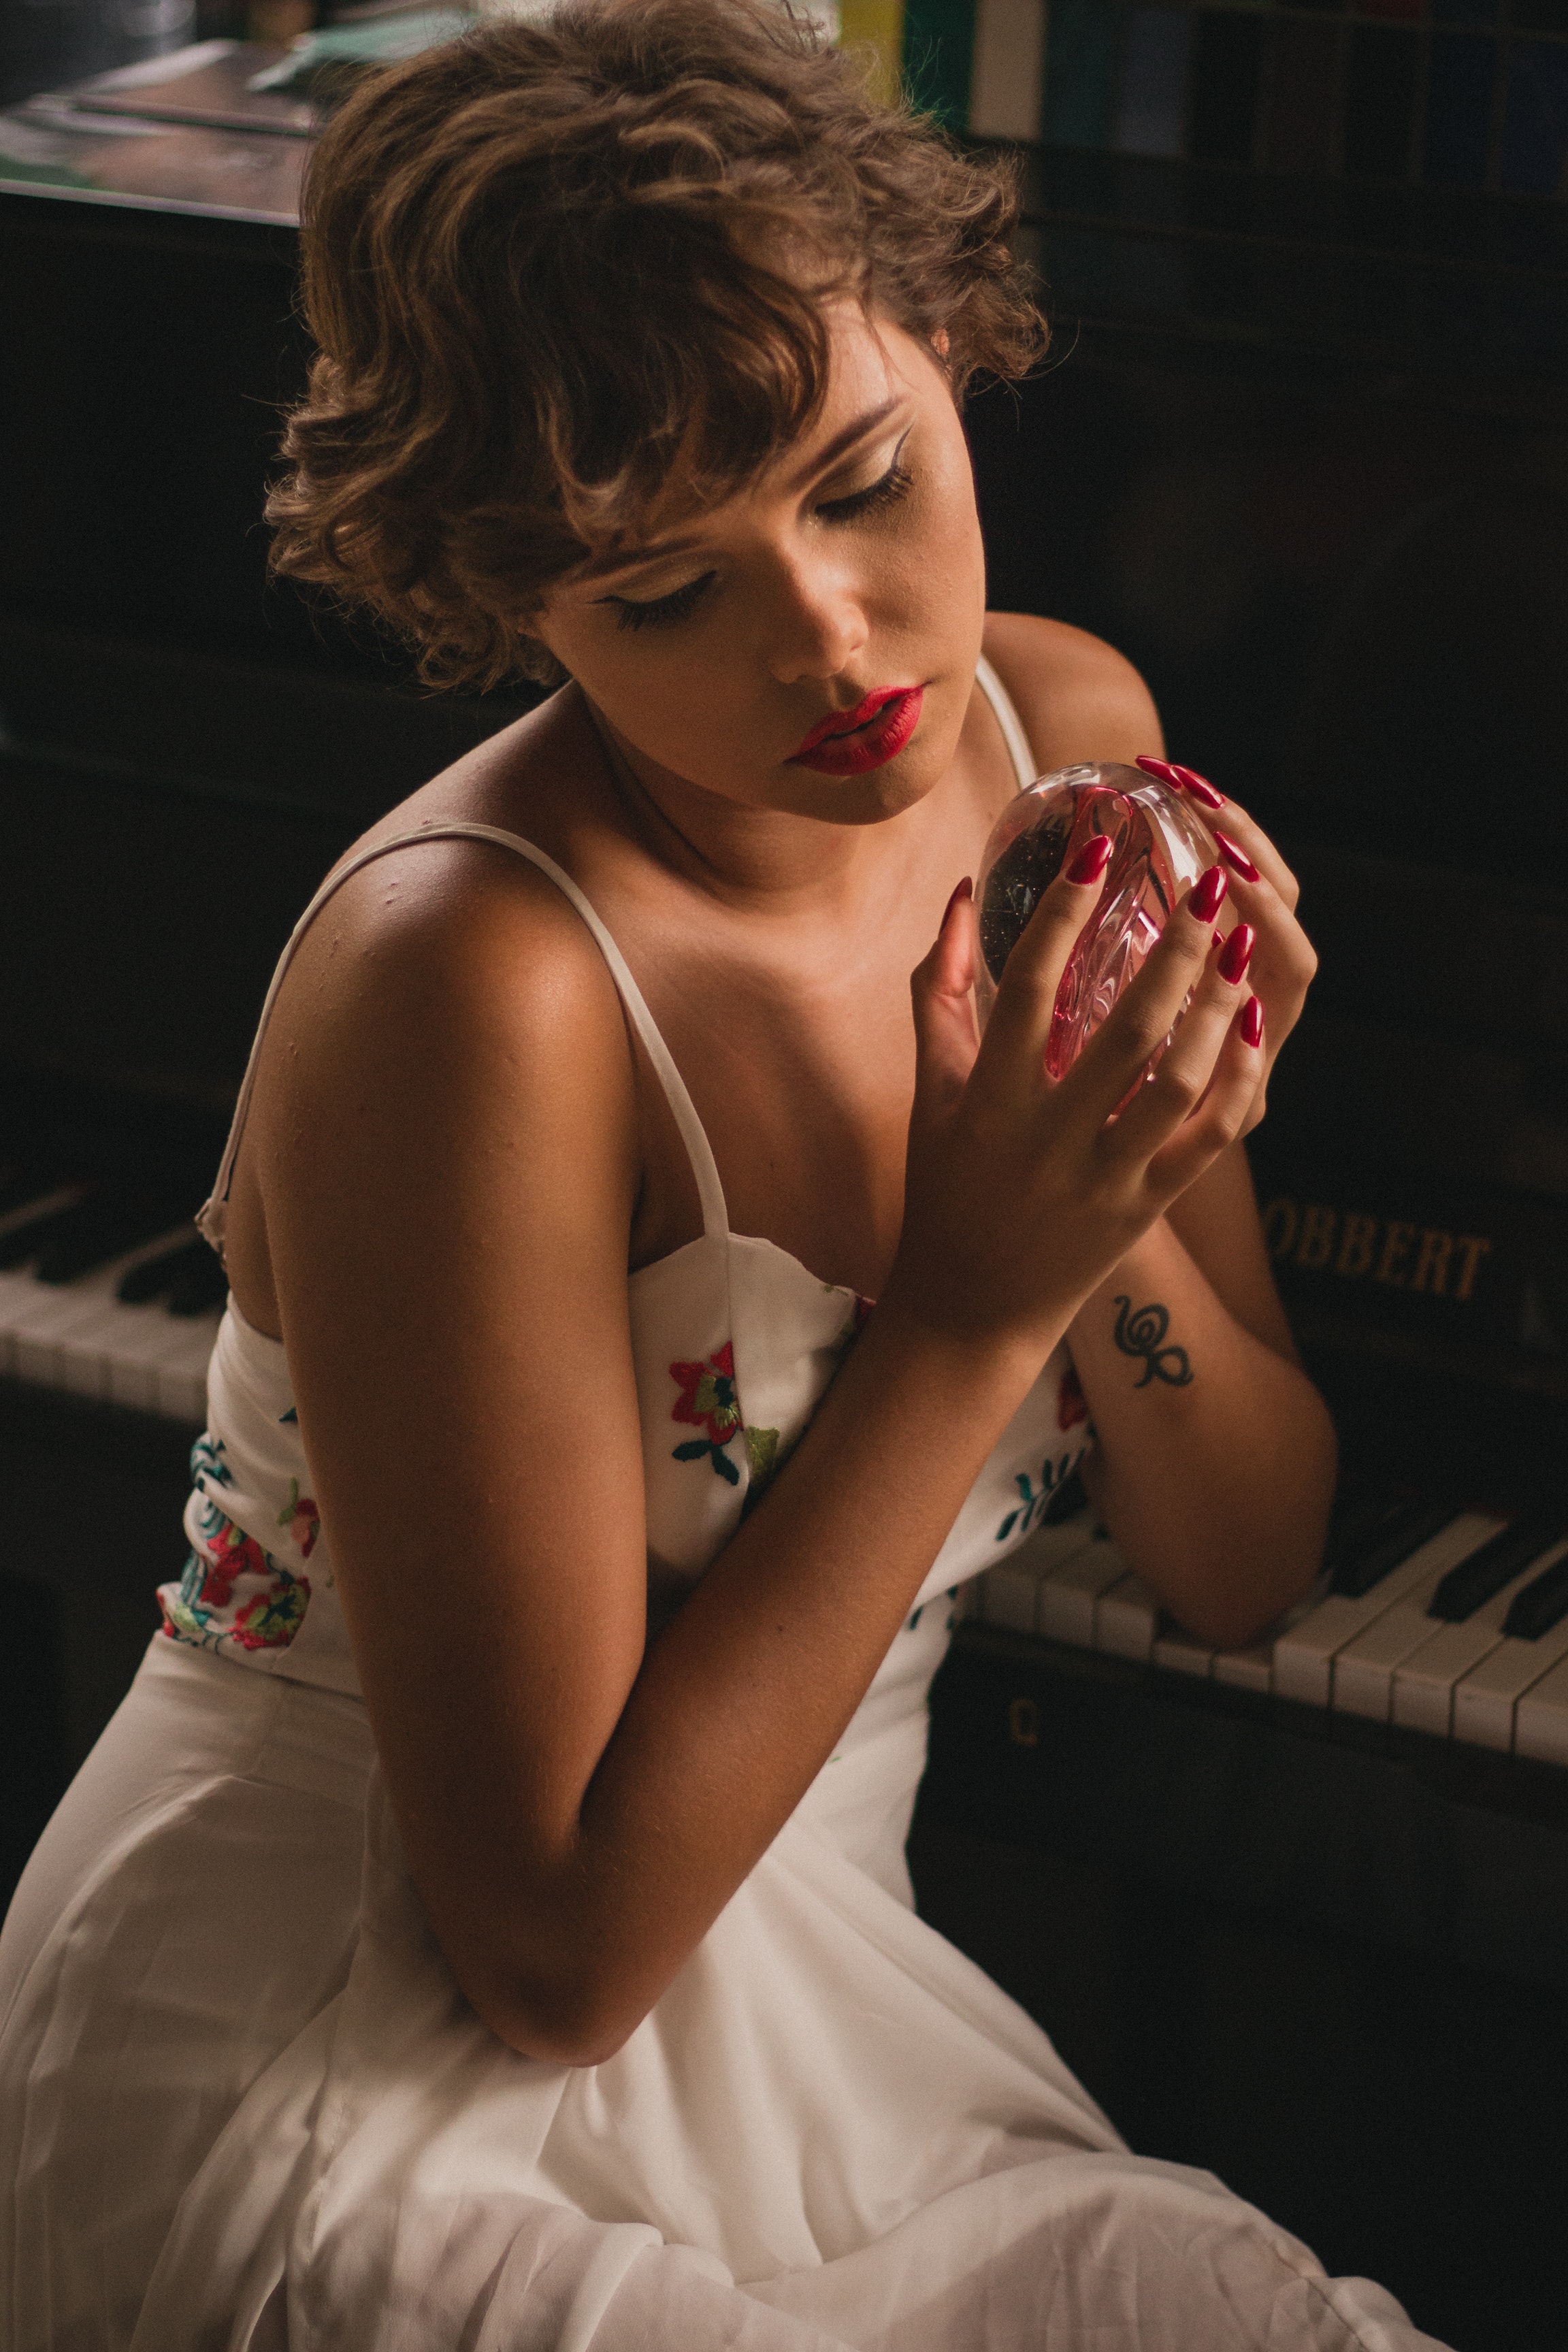
lady, beauty, skin, dress, hairstyle, hand, shoulder, lip, musician, technology, photography, human body, electronic device, finger, sitting, photo shoot, brown hair, model, pianist, long hair, flesh, bangs, singing, piano, performance, gown